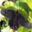
Label: butterfly